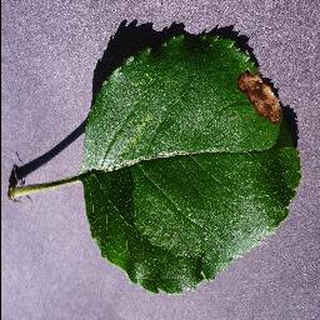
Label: apple_black_rot